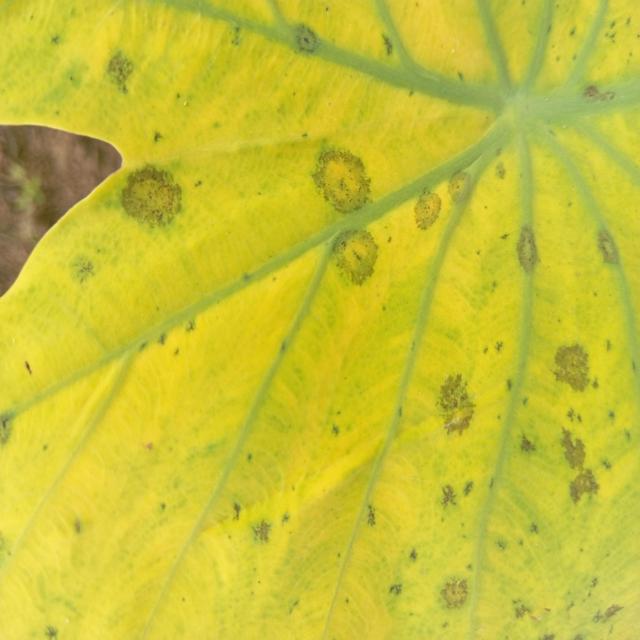
Label: Early_Blight